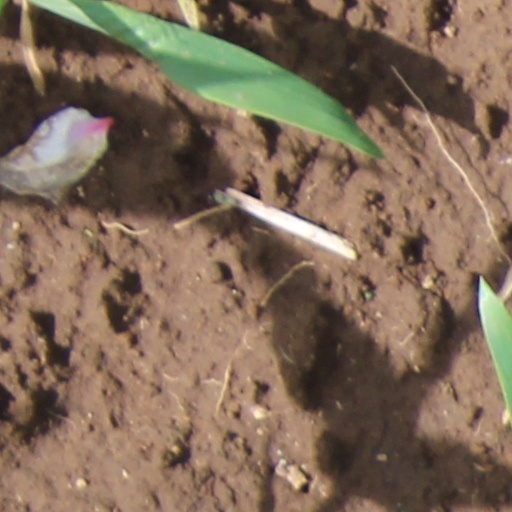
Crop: wheat